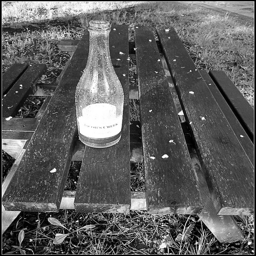
an almost empty bottle sitting on a picnic table
A glass bottle sitting on top of a wooden park bench.
An empty bottle sitting on a picnic table.
A glass bottle atop a wooden table in a grassy area.
A bottle siting on a wooden picnic table.